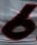
Number: 6